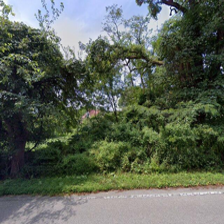
Label: streetView